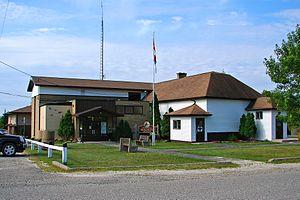
Machin est un canton canadien.